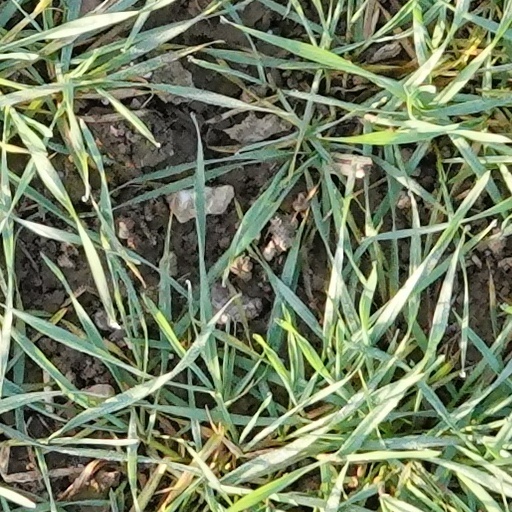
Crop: wheat